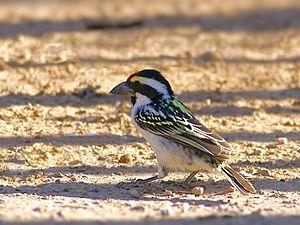
Le Barbican pie est une espèce d'oiseaux de la famille des Lybiidae.